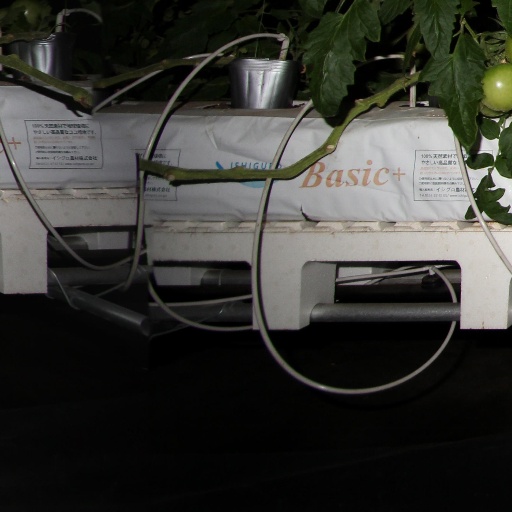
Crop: tomato